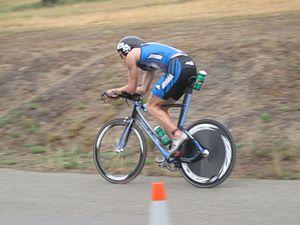
Trevor Wurtele, né le 18 mai 1979 est un triathlète professionnel canadien, vainqueur sur triathlon Ironman.